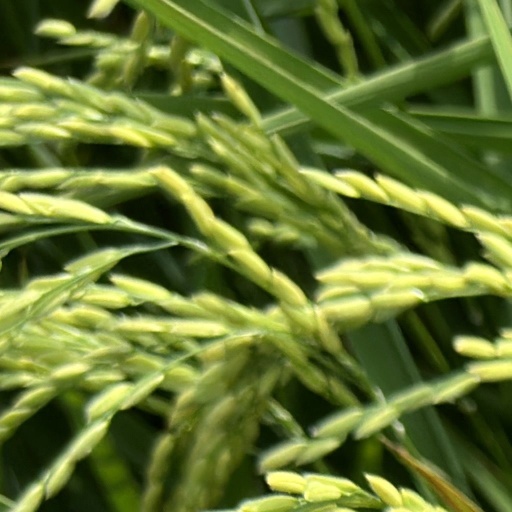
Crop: rice